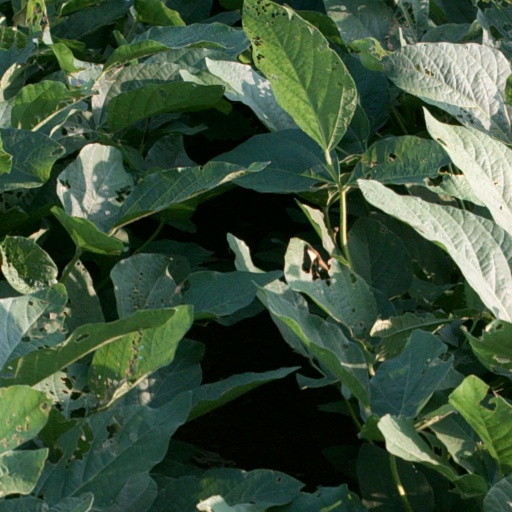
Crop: soybean